Karl Christian von Langsdorf

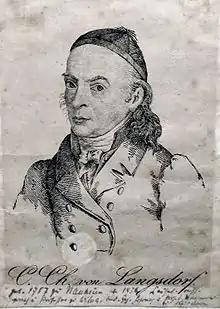

Karl Christian von Langsdorf, also known as Carl Christian von Langsdorff (18 May 1757 in Nauheim – 10 June 1834 in Heidelberg), was a German mathematician, geologist, natural scientist and engineer.